Robert W. Jensen (artist)

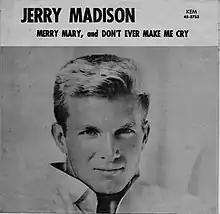
Madison Album Released in 1958

Taking the stage name of Jerry Madison, Jensen became a pop recording star on Tops Records with "Merry, Mary" becoming a minor hit, putting him on the cover of "Deejay" magazine in April 1958. Another hit was "Von Hutch, the Mad Russian Pinstriper." He recorded a song "Girls, Glamorous Girls" for the Sherman Brothers' Buena Vista Records compilation "Tinpanorama". Tops commissioned famed photographer John Engstead to photograph Jensen. As Madison, Jensen appeared on Coronado 9 and in Where the Boys Are.